Thomas Richard Pearce

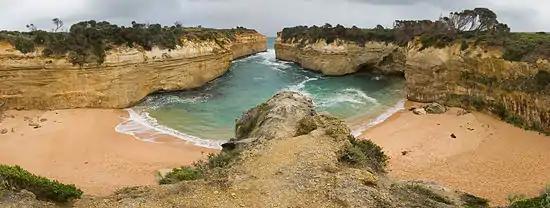
Loch Ard Gorge on the Shipwreck Coast, where Pearce brought Eva Carmichael ashore

Pearce was on duty in the small hours of 1 June when "Loch Ard" struck rocks on the Shipwreck Coast of Victoria. Passengers came on deck, some wearing only their nightclothes. The ship had four boats, including a lifeboat on the port side and a gig. These were the only boats carried the right way up, ready to be launched. The other boats were stowed bottom up.